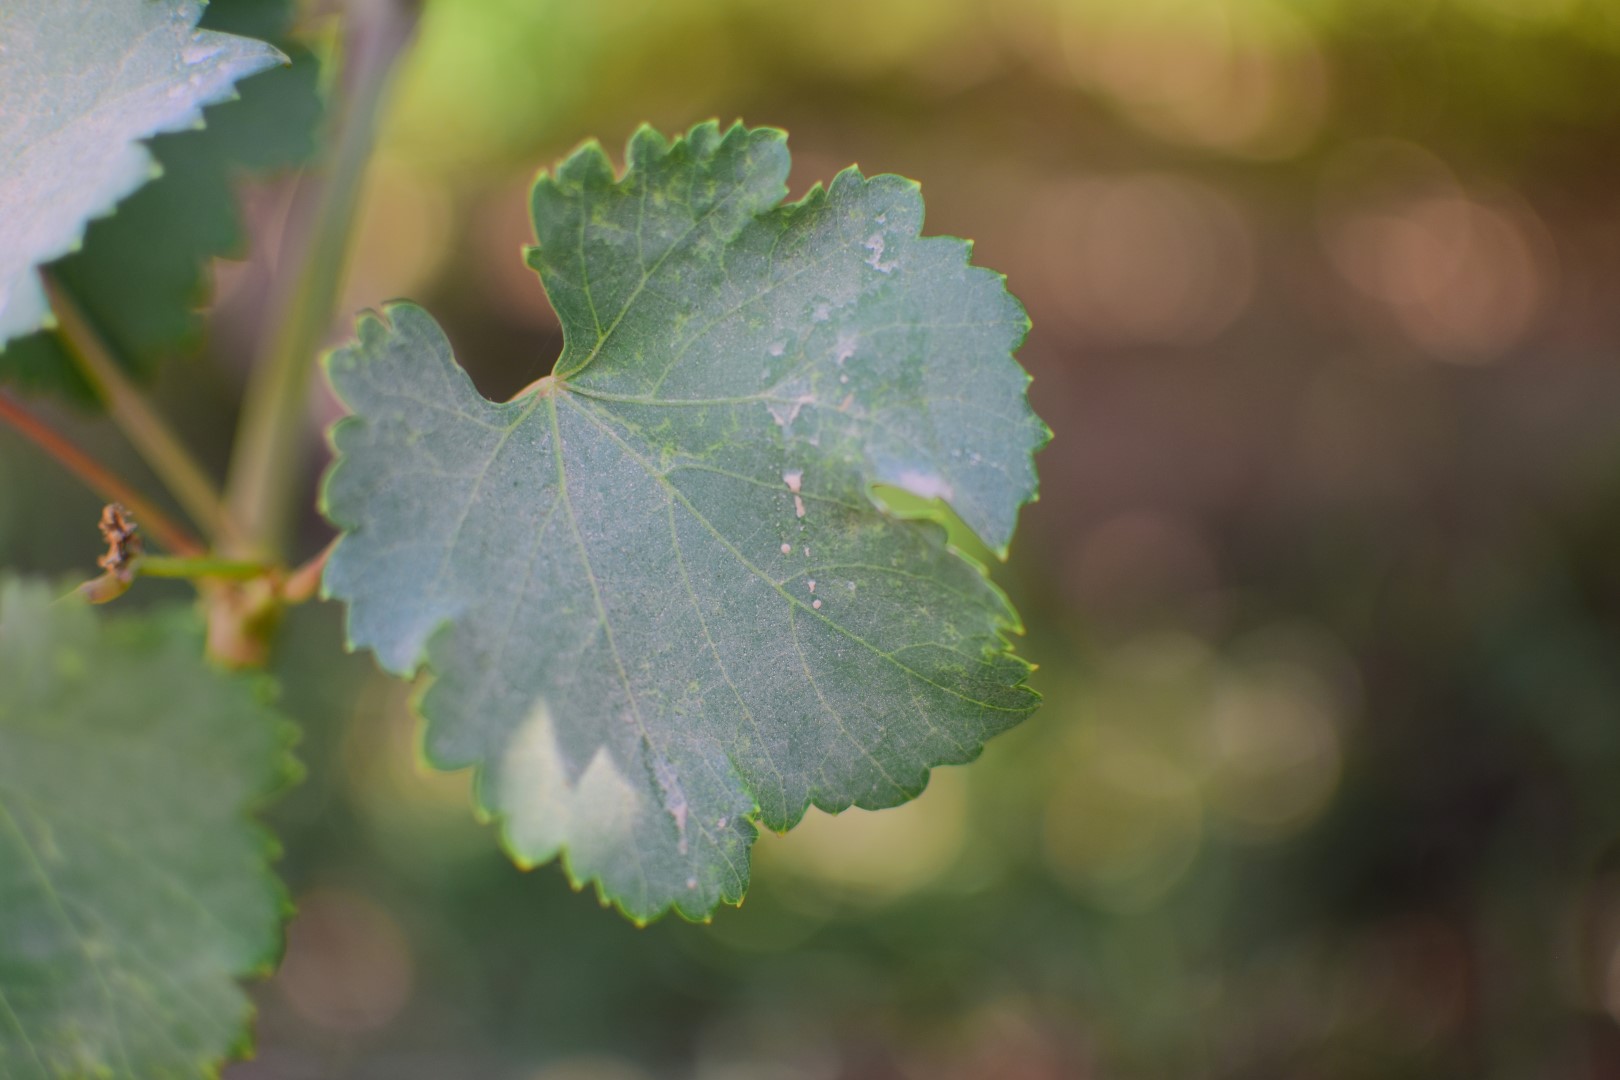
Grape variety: Frinsi